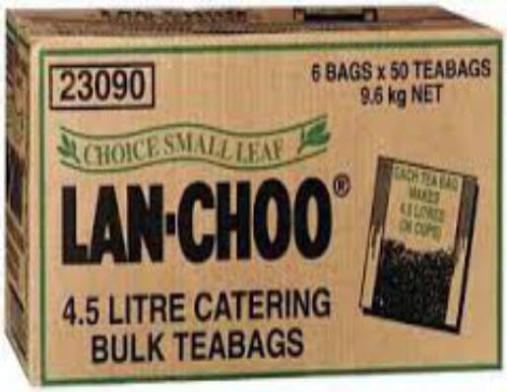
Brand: lan-choo
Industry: Food